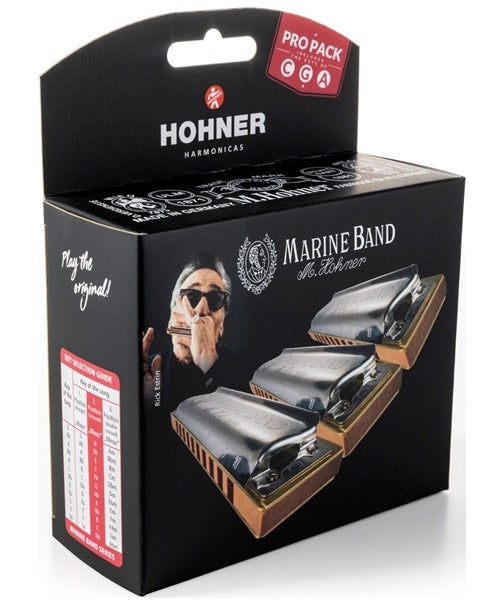
Hohner Armónicas Diatónicas Do, Sol, La Mayor M1896PP Marine Band
Hohner Marine Band 1896 es la armónica arquetípica para blues. Casi sin cambios desde que fue patentada en 1896, este icónico instrumento personifica al blues verdadero y profundo como ningún otro y es el parámetro contra el que se miden los otros. Inicialmente diseñado para la música folclórica europea, rápidamente se convirtió en una voz prominente del blues estadounidense de principios del siglo XX, que tocaban todos los músicos de armónica de esta era. Es el sonido de corazones rotos y de danza durante toda la noche, de plegarias sin fin y dulces clubes nocturnos. A diferencia de cualquier otra armónica, la Marine Band 1896 es una invitación a expresarse uno mismo a través de la música, una llave para desbloquear la creatividad. Cuando descubra este trozo de historia musical viviente, no solo tocará blues. Paquete Pro Pack : do mayor (C), sol mayor (G) y la mayor (A) MARCA: Hohner FABRICACIÓN: Alemania CUBIERTA: acero inoxidable PEINE: peral EMBOCADURA: peral CAÑAS: latón de 0.9mm RANGO: 3 octavas LONGITUD: 10 cm ORIFICIOS: 10 INCLUYE: Armónica Diatónica Do mayor (C) x1 Armónica Diatónica Sol mayor (G) x1 Armónica Diatónica La mayor (A) x1
Brand: Hohner
Category: Arts & Entertainment > Hobbies & Creative Arts > Musical Instruments > Accordions & Concertinas > Concertinas